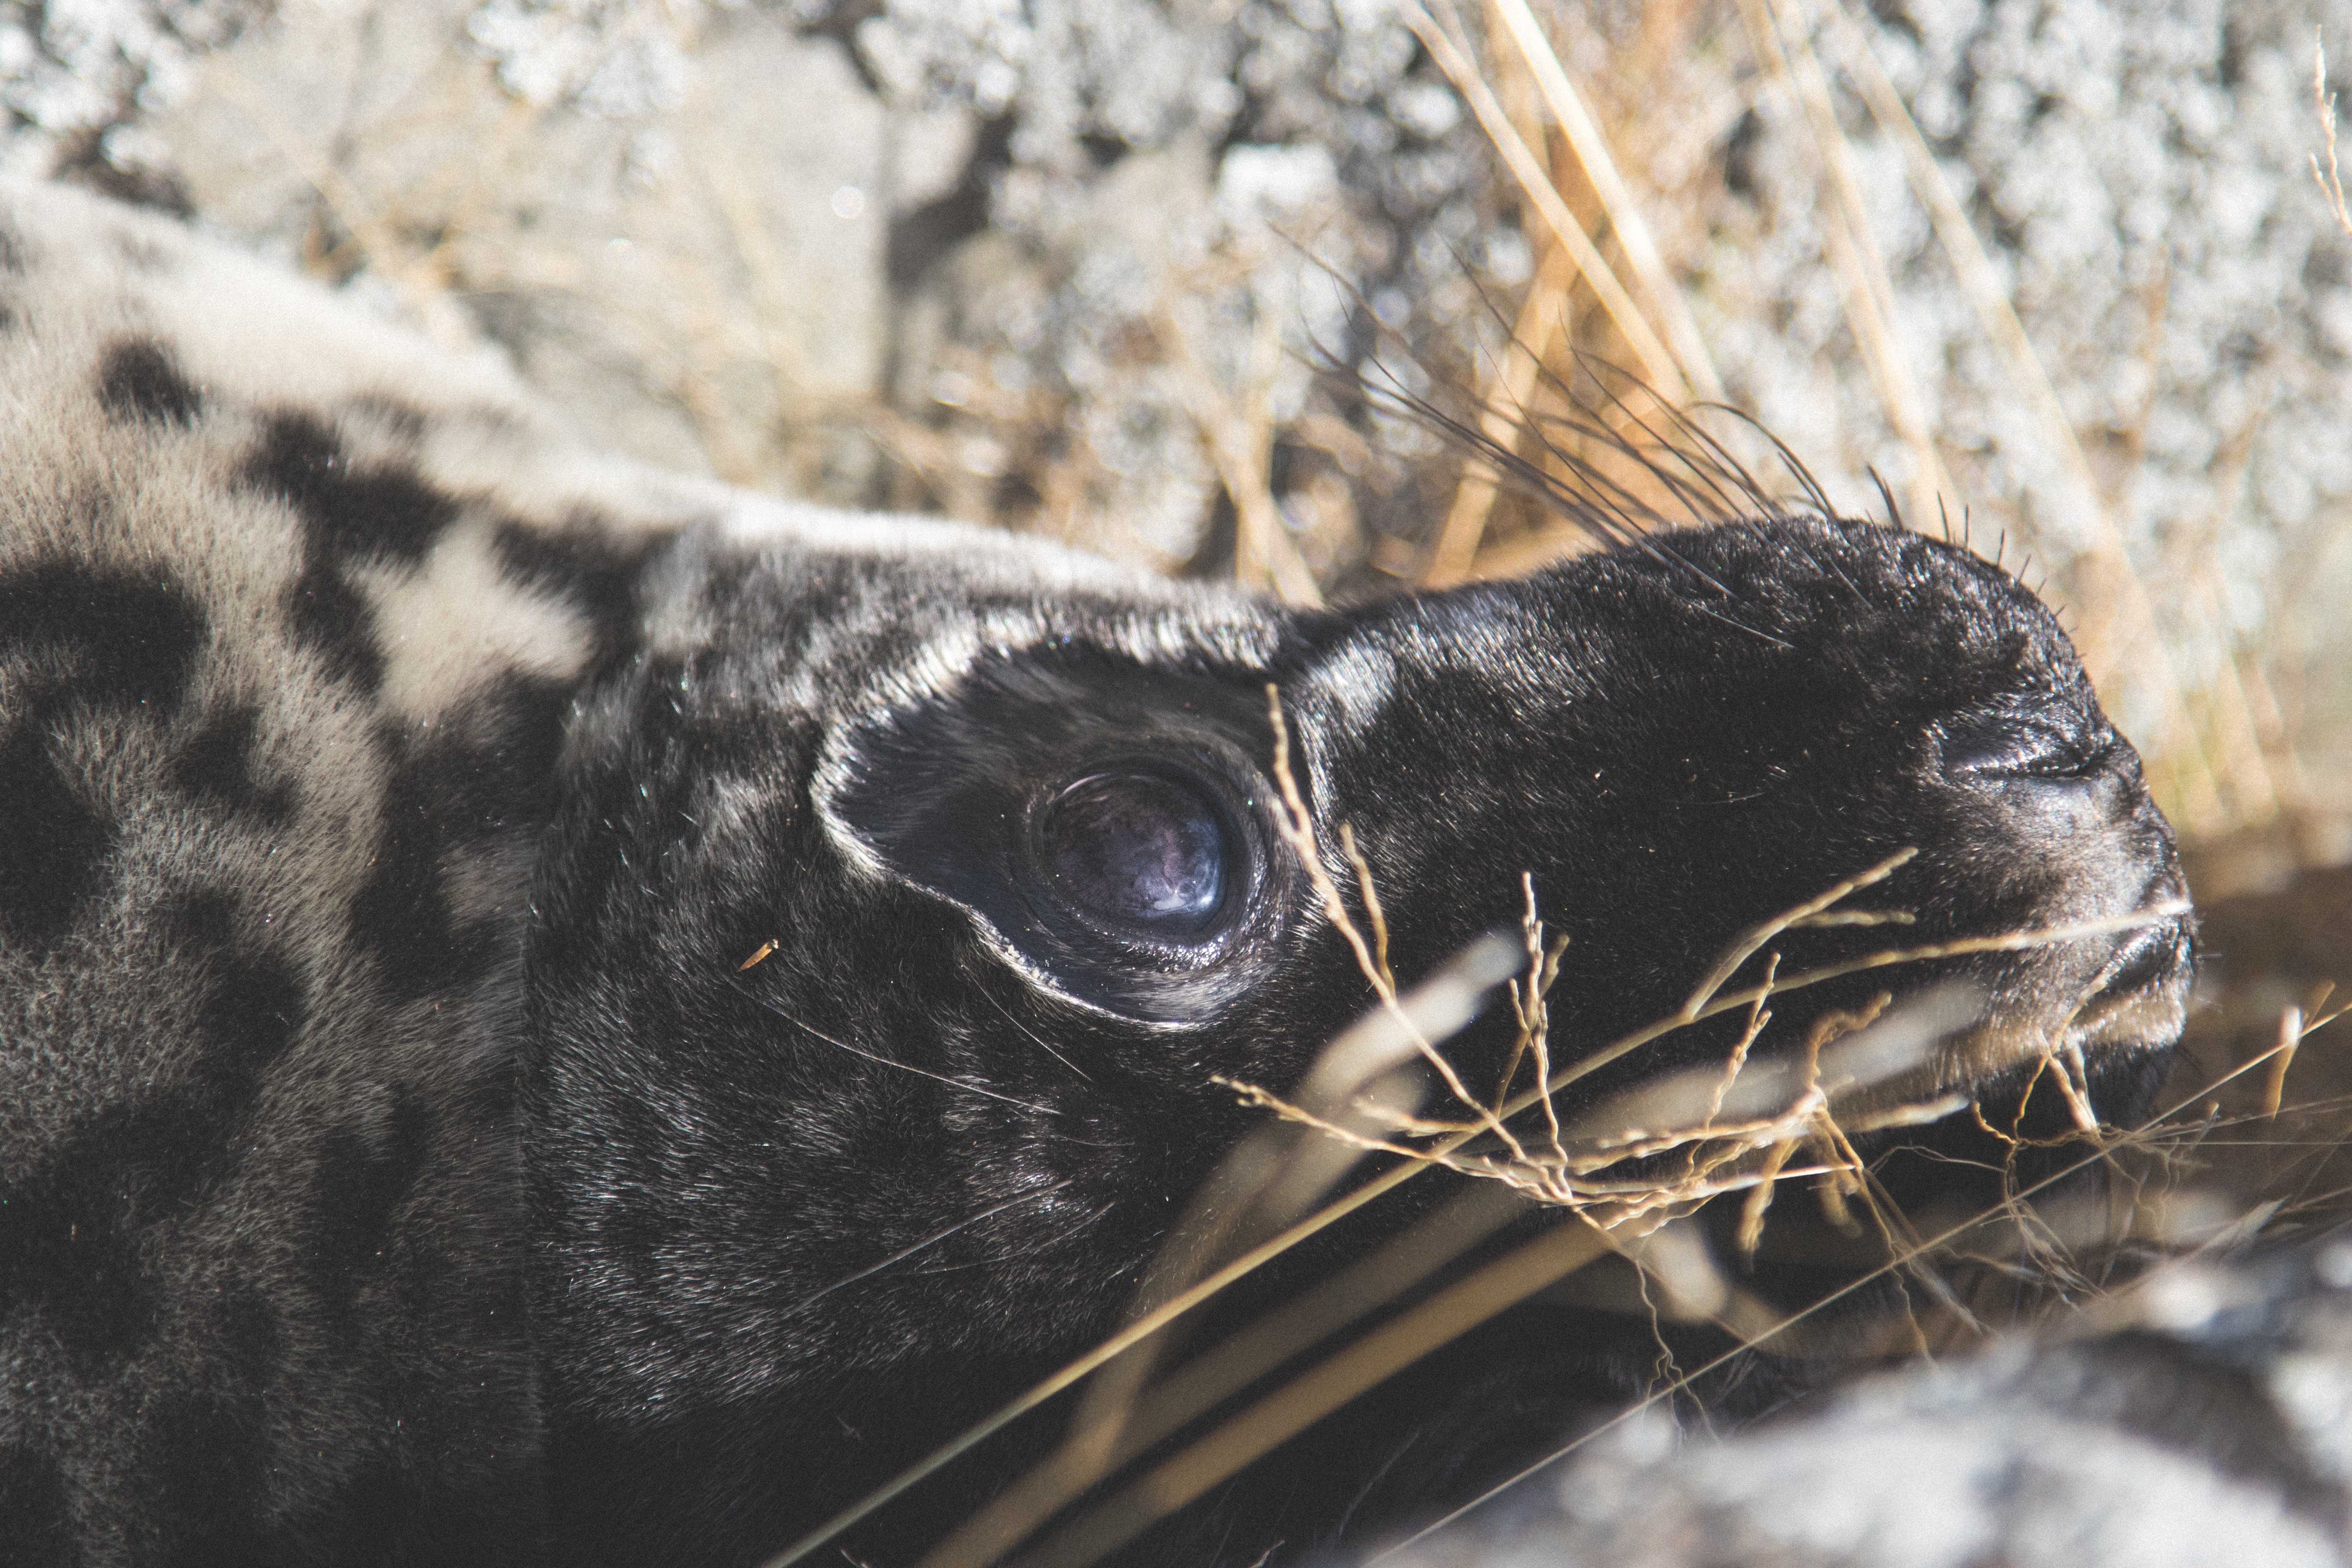
nature, bird, wing, photography, wildlife, black, fauna, close up, macro photography, perching bird